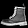
Label: Ankle boot